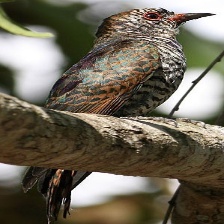
Species: VIOLET CUCKOO
Scientific name:  CHRYSOCOCCYX XANTHORHYNCHUS